Run If You Can

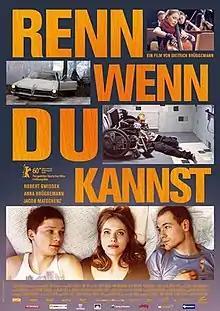
Film poster

Run If You Can is a 2010 German drama film directed by Dietrich Brüggemann.